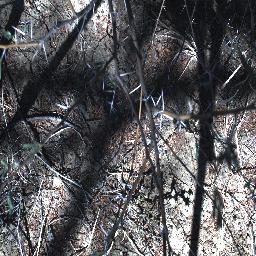
Label: prickly_acacia